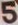
Number: 5